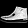
Label: Ankle boot